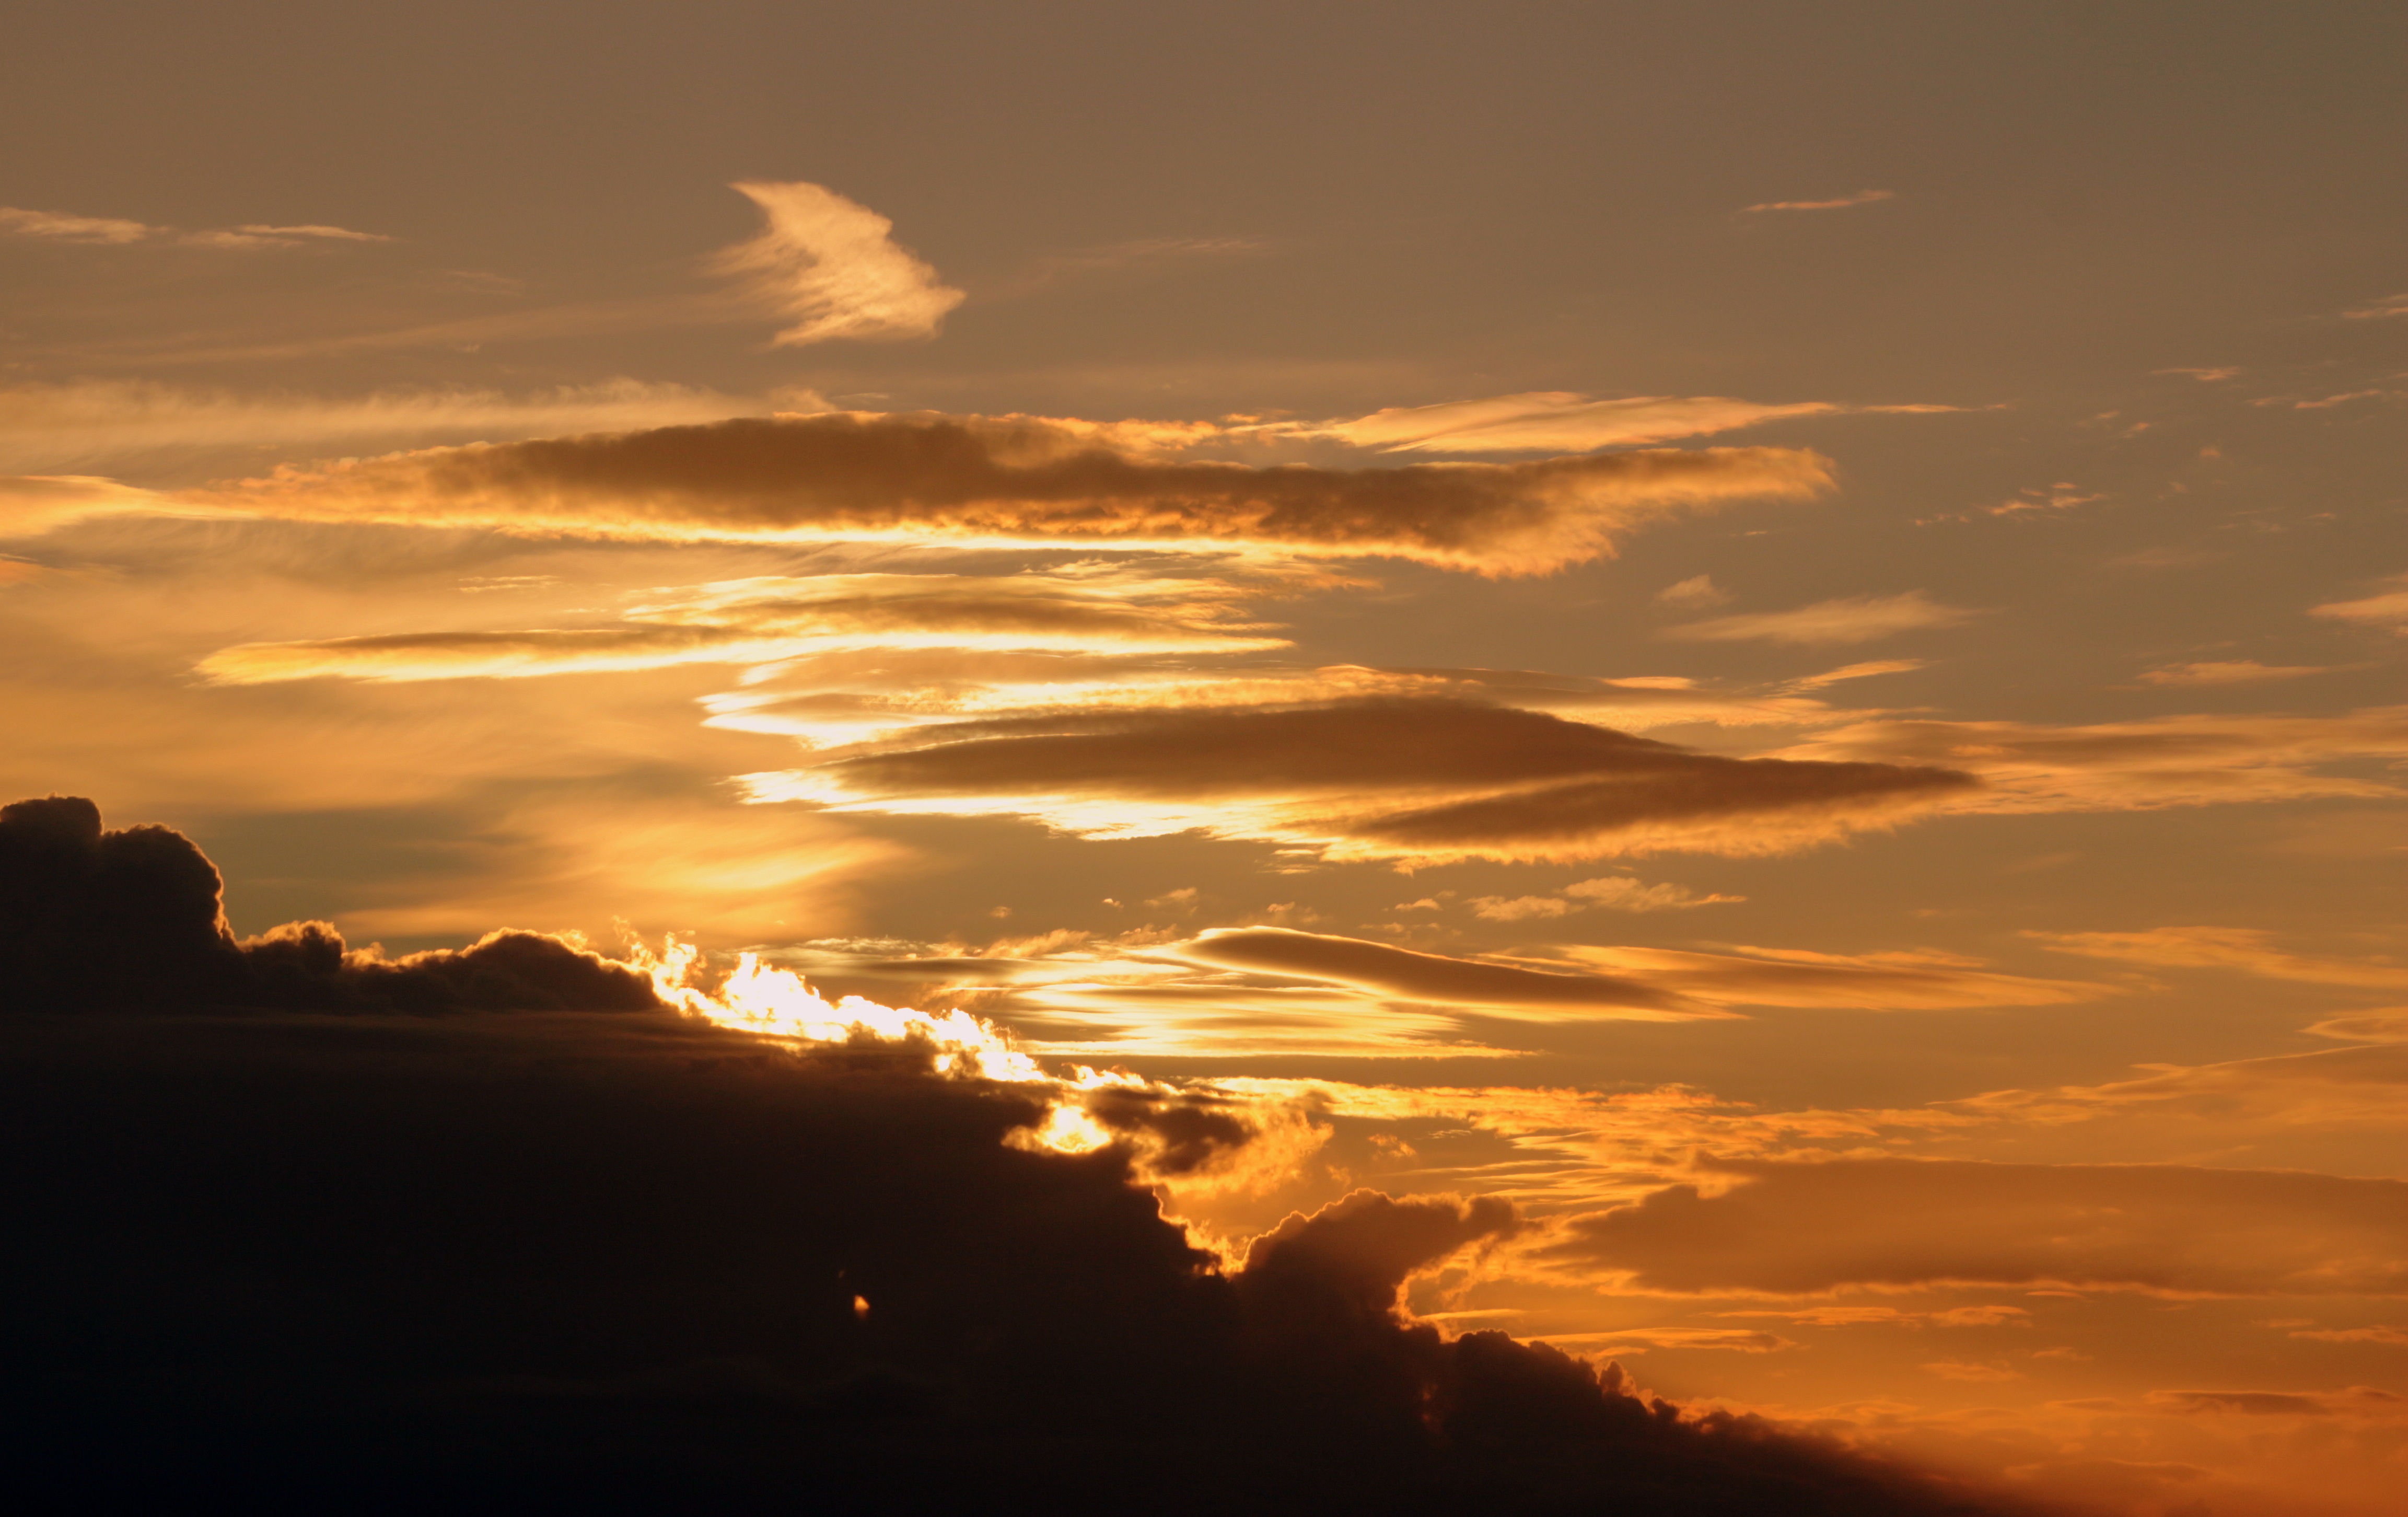
horizon, cloud, sky, sun, sunrise, sunset, sunlight, morning, dawn, atmosphere, dusk, evening, cumulus, cloudscape, clouds, mood, abendstimmung, afterglow, evening sky, setting sun, dark clouds, clouds form, red sky at morning